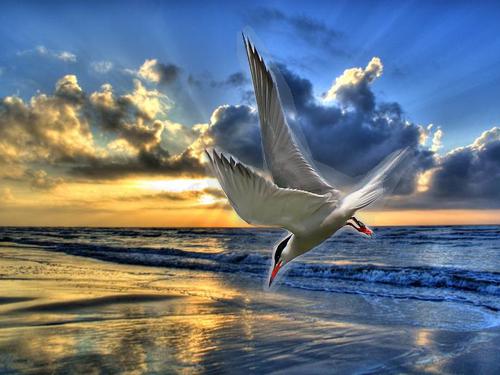
Bird species: Common_Tern
Bird type: waterbird
Background: water